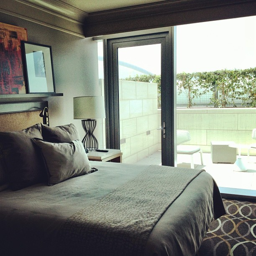
There is an image if a bed in the bedroom
A bed with lots of pillows and blankets on top of it.
A bed that is sitting in front of a window.
A bedroom with a view of a beautiful back patio.
The view across a bedroom with a floor-to-ceiling window.